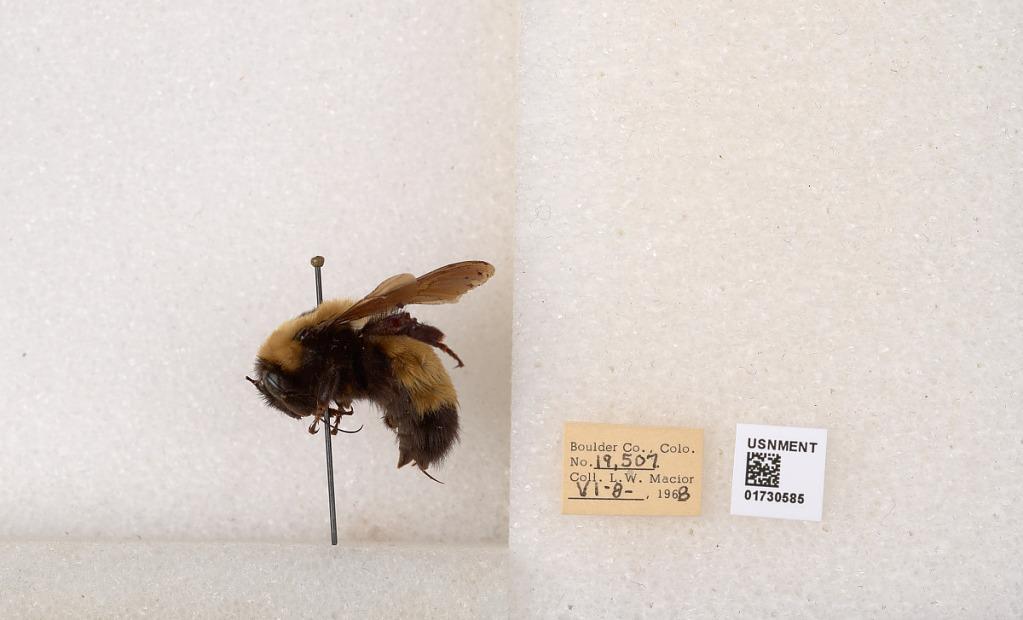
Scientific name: Bombus (Bombus) nevadensis Cresson
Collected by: L. Macior
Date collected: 1968-6-8
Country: United States
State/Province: Colorado
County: Boulder
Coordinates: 40.0925, -105.358